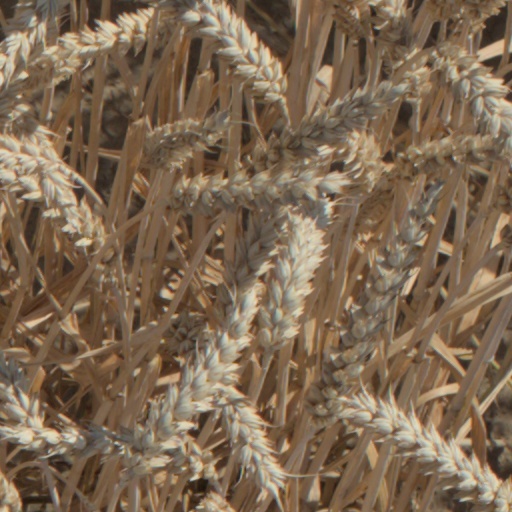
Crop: wheat